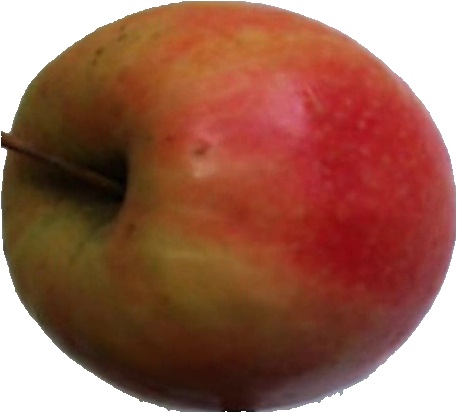
Label: apple_pink_lady_1